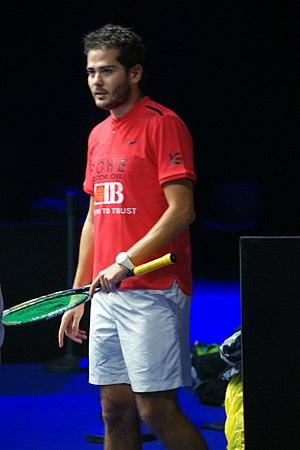
championnats du monde de squash par équipe Marseille 2017
Karim Abdel Gawad, né le 30 juillet 1991 à Alexandrie, est un joueur professionnel de squash représentant l'Égypte. Il est champion du monde en 2016. Il devient n° 1 mondial sur le circuit international en mai 2017.